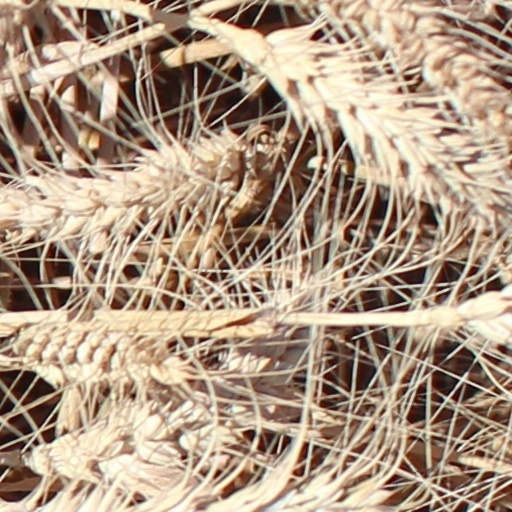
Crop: wheat